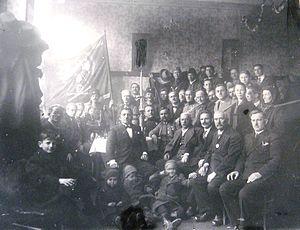
Bitola est une municipalité et une ville du sud-ouest de la Macédoine du Nord. La municipalité comptait 93 585 habitants en 2002 et couvre 422 km². La ville en elle-même comptait alors 74 550 habitants, le reste de la population étant réparti dans les villages alentour.